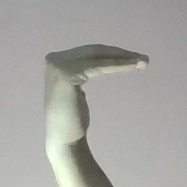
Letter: haa